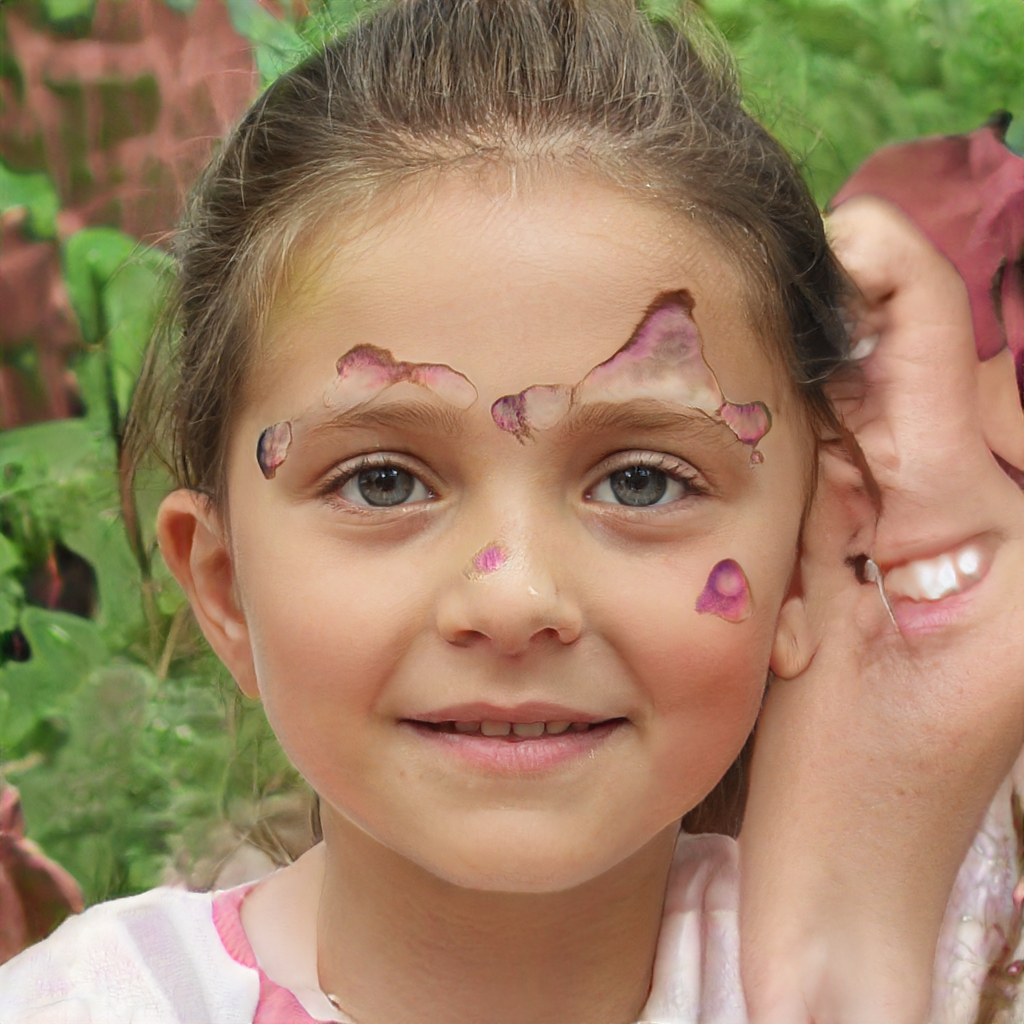
Portrait style: Real Portrait